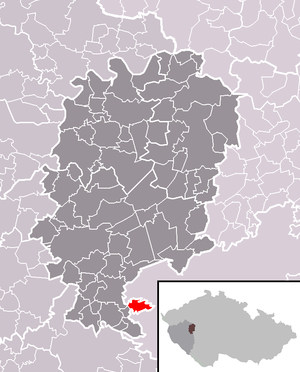
Skořice est une commune du district de Rokycany, dans la région de Plzeň, en République tchèque. Sa population s'élevait à 259 habitants en 2018.